Lazar Poptraykov

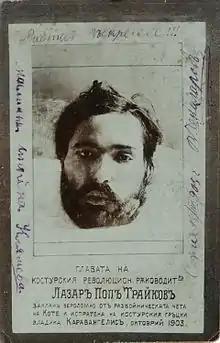
The severed head of Lazar Poptraykov c. 1903.

Poptraykov died at the end of the Ilinden Uprising when he was assassinated by Konstantinos Christou, a fighter for Greek interests and was acting under orders by Germanos Karavangelis, bishop of Kastoria. Per Karavangelis, Poptraykov was the worst enemy of Hellenism, who fanatized the peasants in favor of the Bulgarian national idea. Christou who switched the side from Bulgarians to Greeks and vice versa, was received back by the IMRO at the insistence of Poptraykov. However, after Poptraykov had been wounded and taken a refuge with Kottas, he used the opportunity to kill him and present his head to Karavangelis who took a picture of the head on his desk. When narrating his memoirs to author Penelope Delta in the 1930s, Karavangelis requested the concealment of the information that Poptraykov's head had been buried in the garden of the Metropolitan Cathedral of Kastoria, lest "the Bulgarians cause mayhem to find it and lay it to rest with great honors, if they find out".